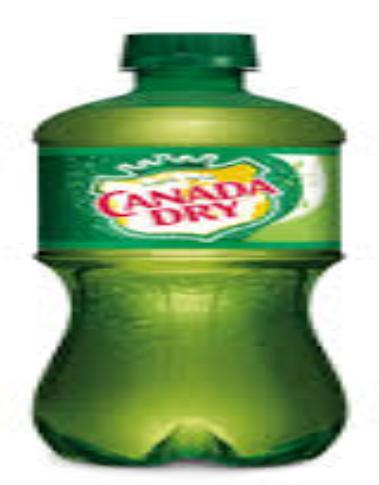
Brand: Canada Dry
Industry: Food